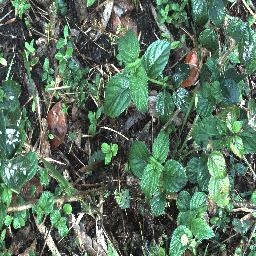
Label: lantana